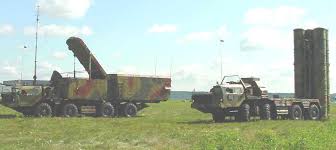
Label: Air Defense